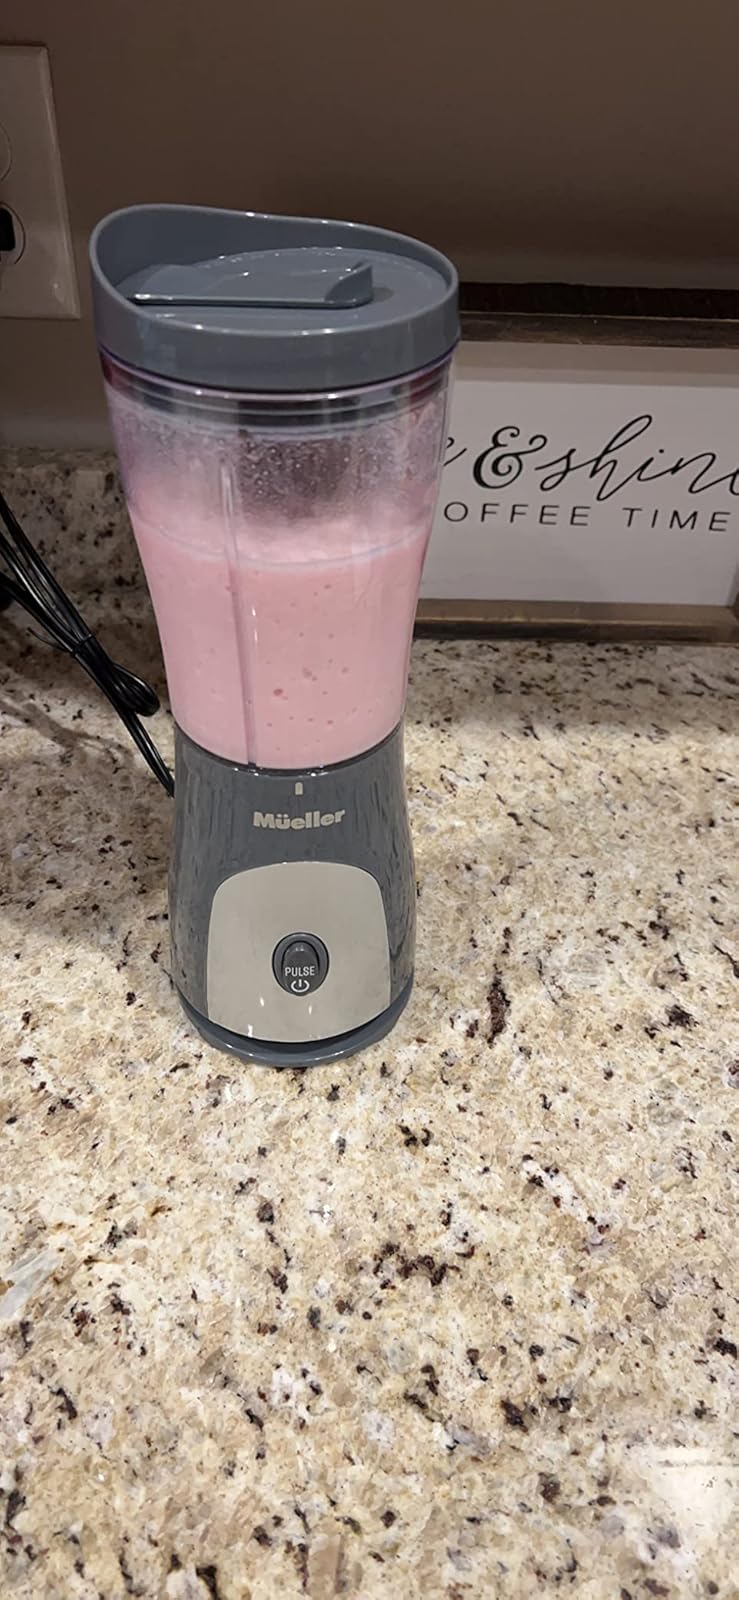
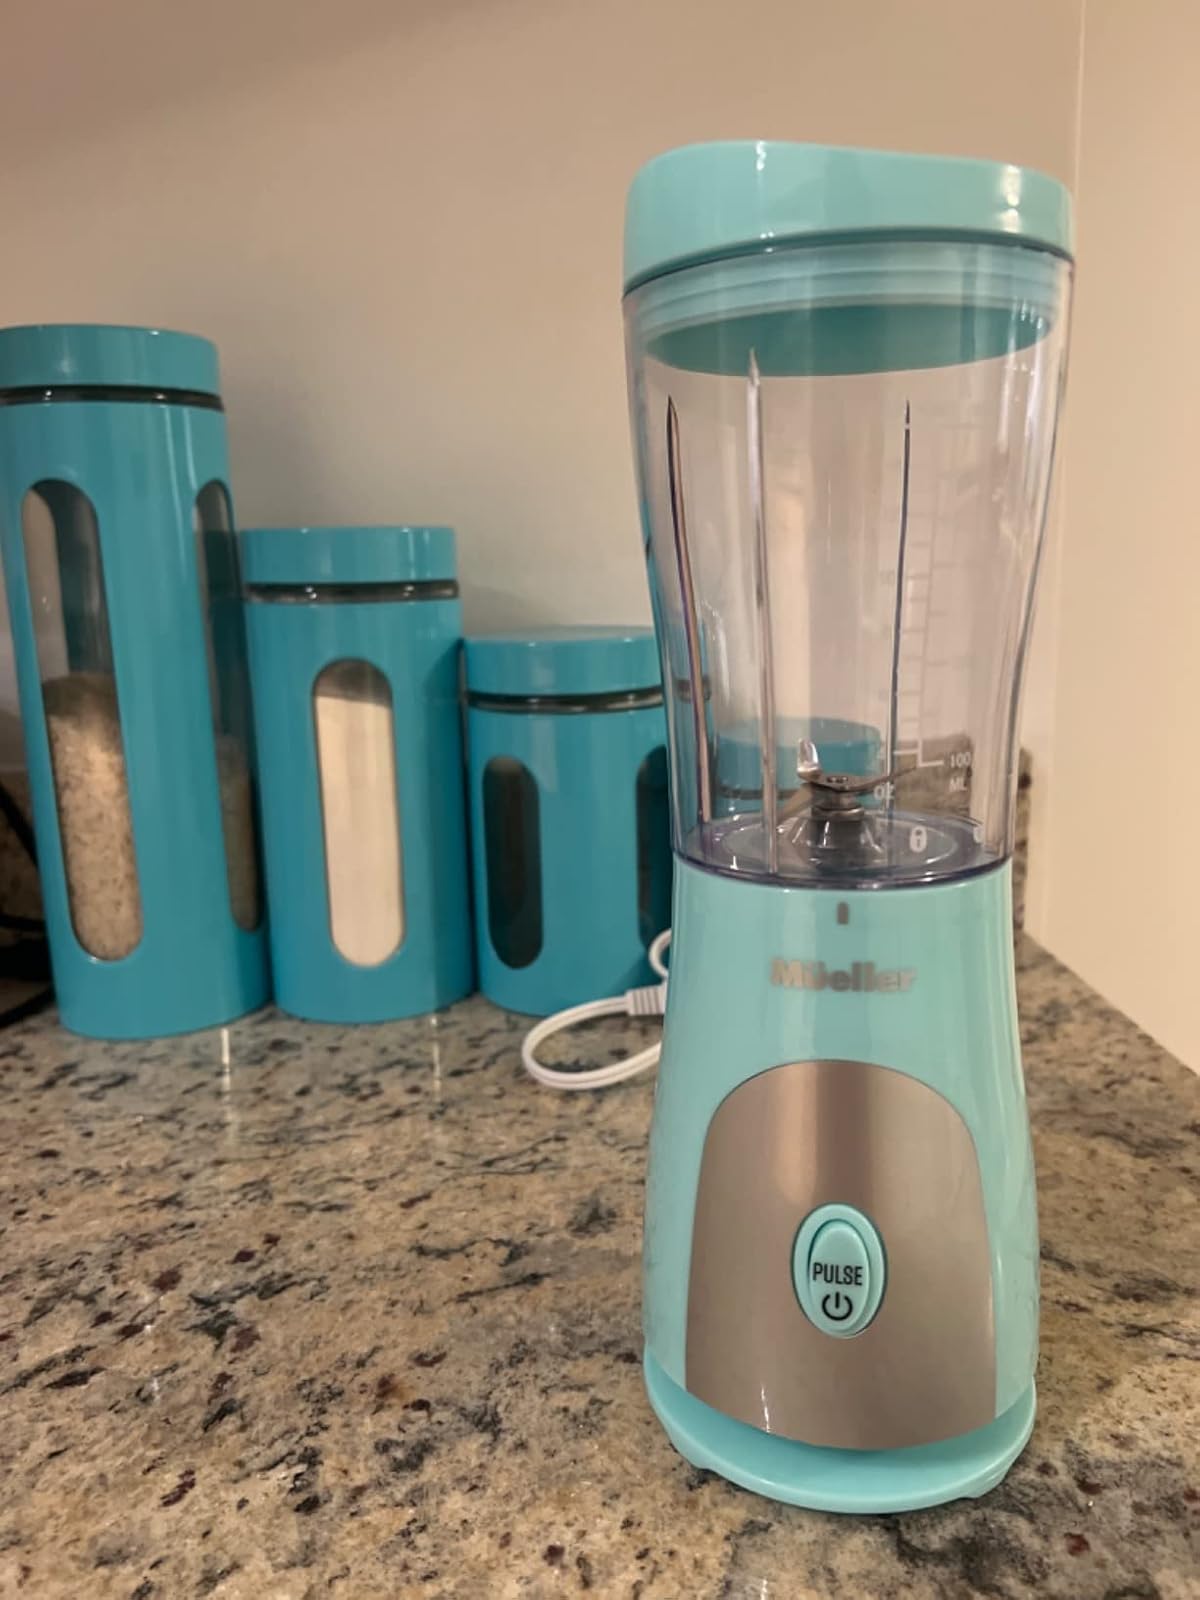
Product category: items_blender
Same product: no